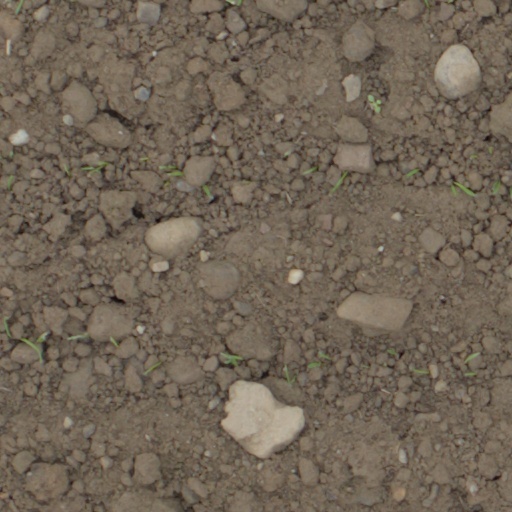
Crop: wheat